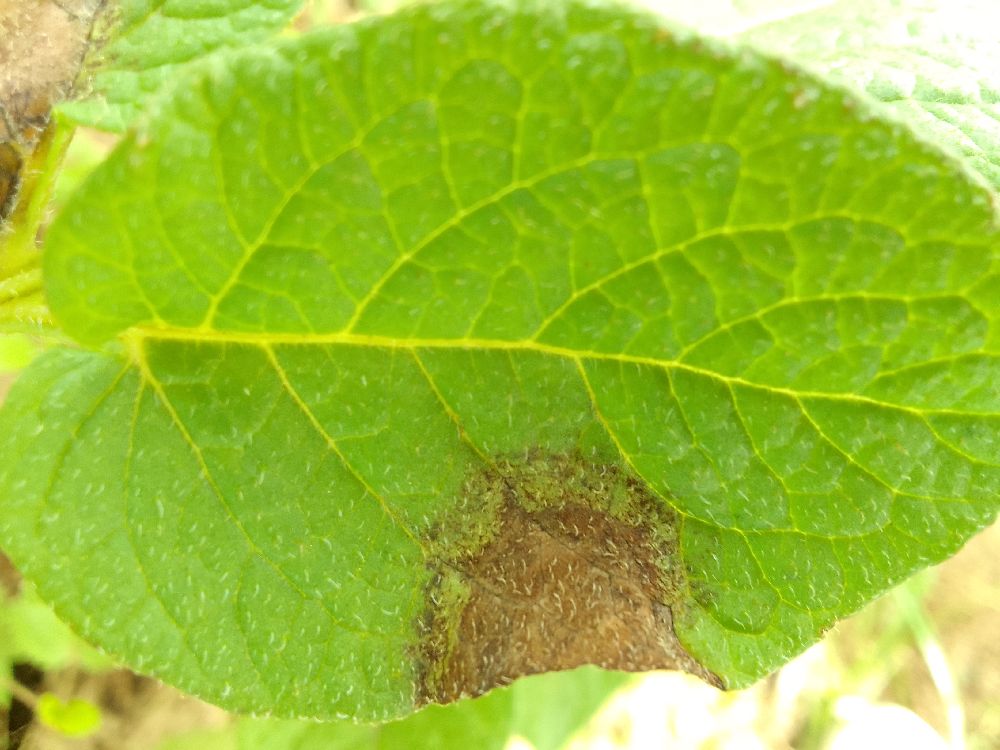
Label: Late blight